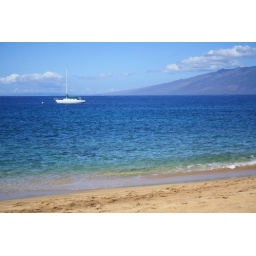
Crystal blue water at Kahekili Beach; Moloka'i is the island in the background